Student orientation

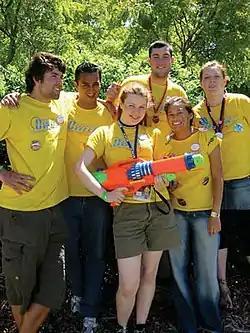
O-Week tour leaders at the University of New South Wales, Sydney, Australia, 2004

Student orientation or new student orientation (often encapsulated into an orientation week, o-week, frosh week, welcome week or freshers' week) is a period before the start of an academic year at a university or tertiary institutions. A variety of events are held to orient and welcome new students during this period. The name of the event differs across institutions. Post-secondary institutions offer a variety of programs to help orient first year students. These programs can range from voluntary community building activities (frosh week) to mandatory credit-based courses designed to support students academically, socially, and emotionally. Some of these programs occur prior to the start of classes while other programs are offered throughout the school year. A number of research studies have been done to determine the factors to be considered when designing orientation/transition programs.